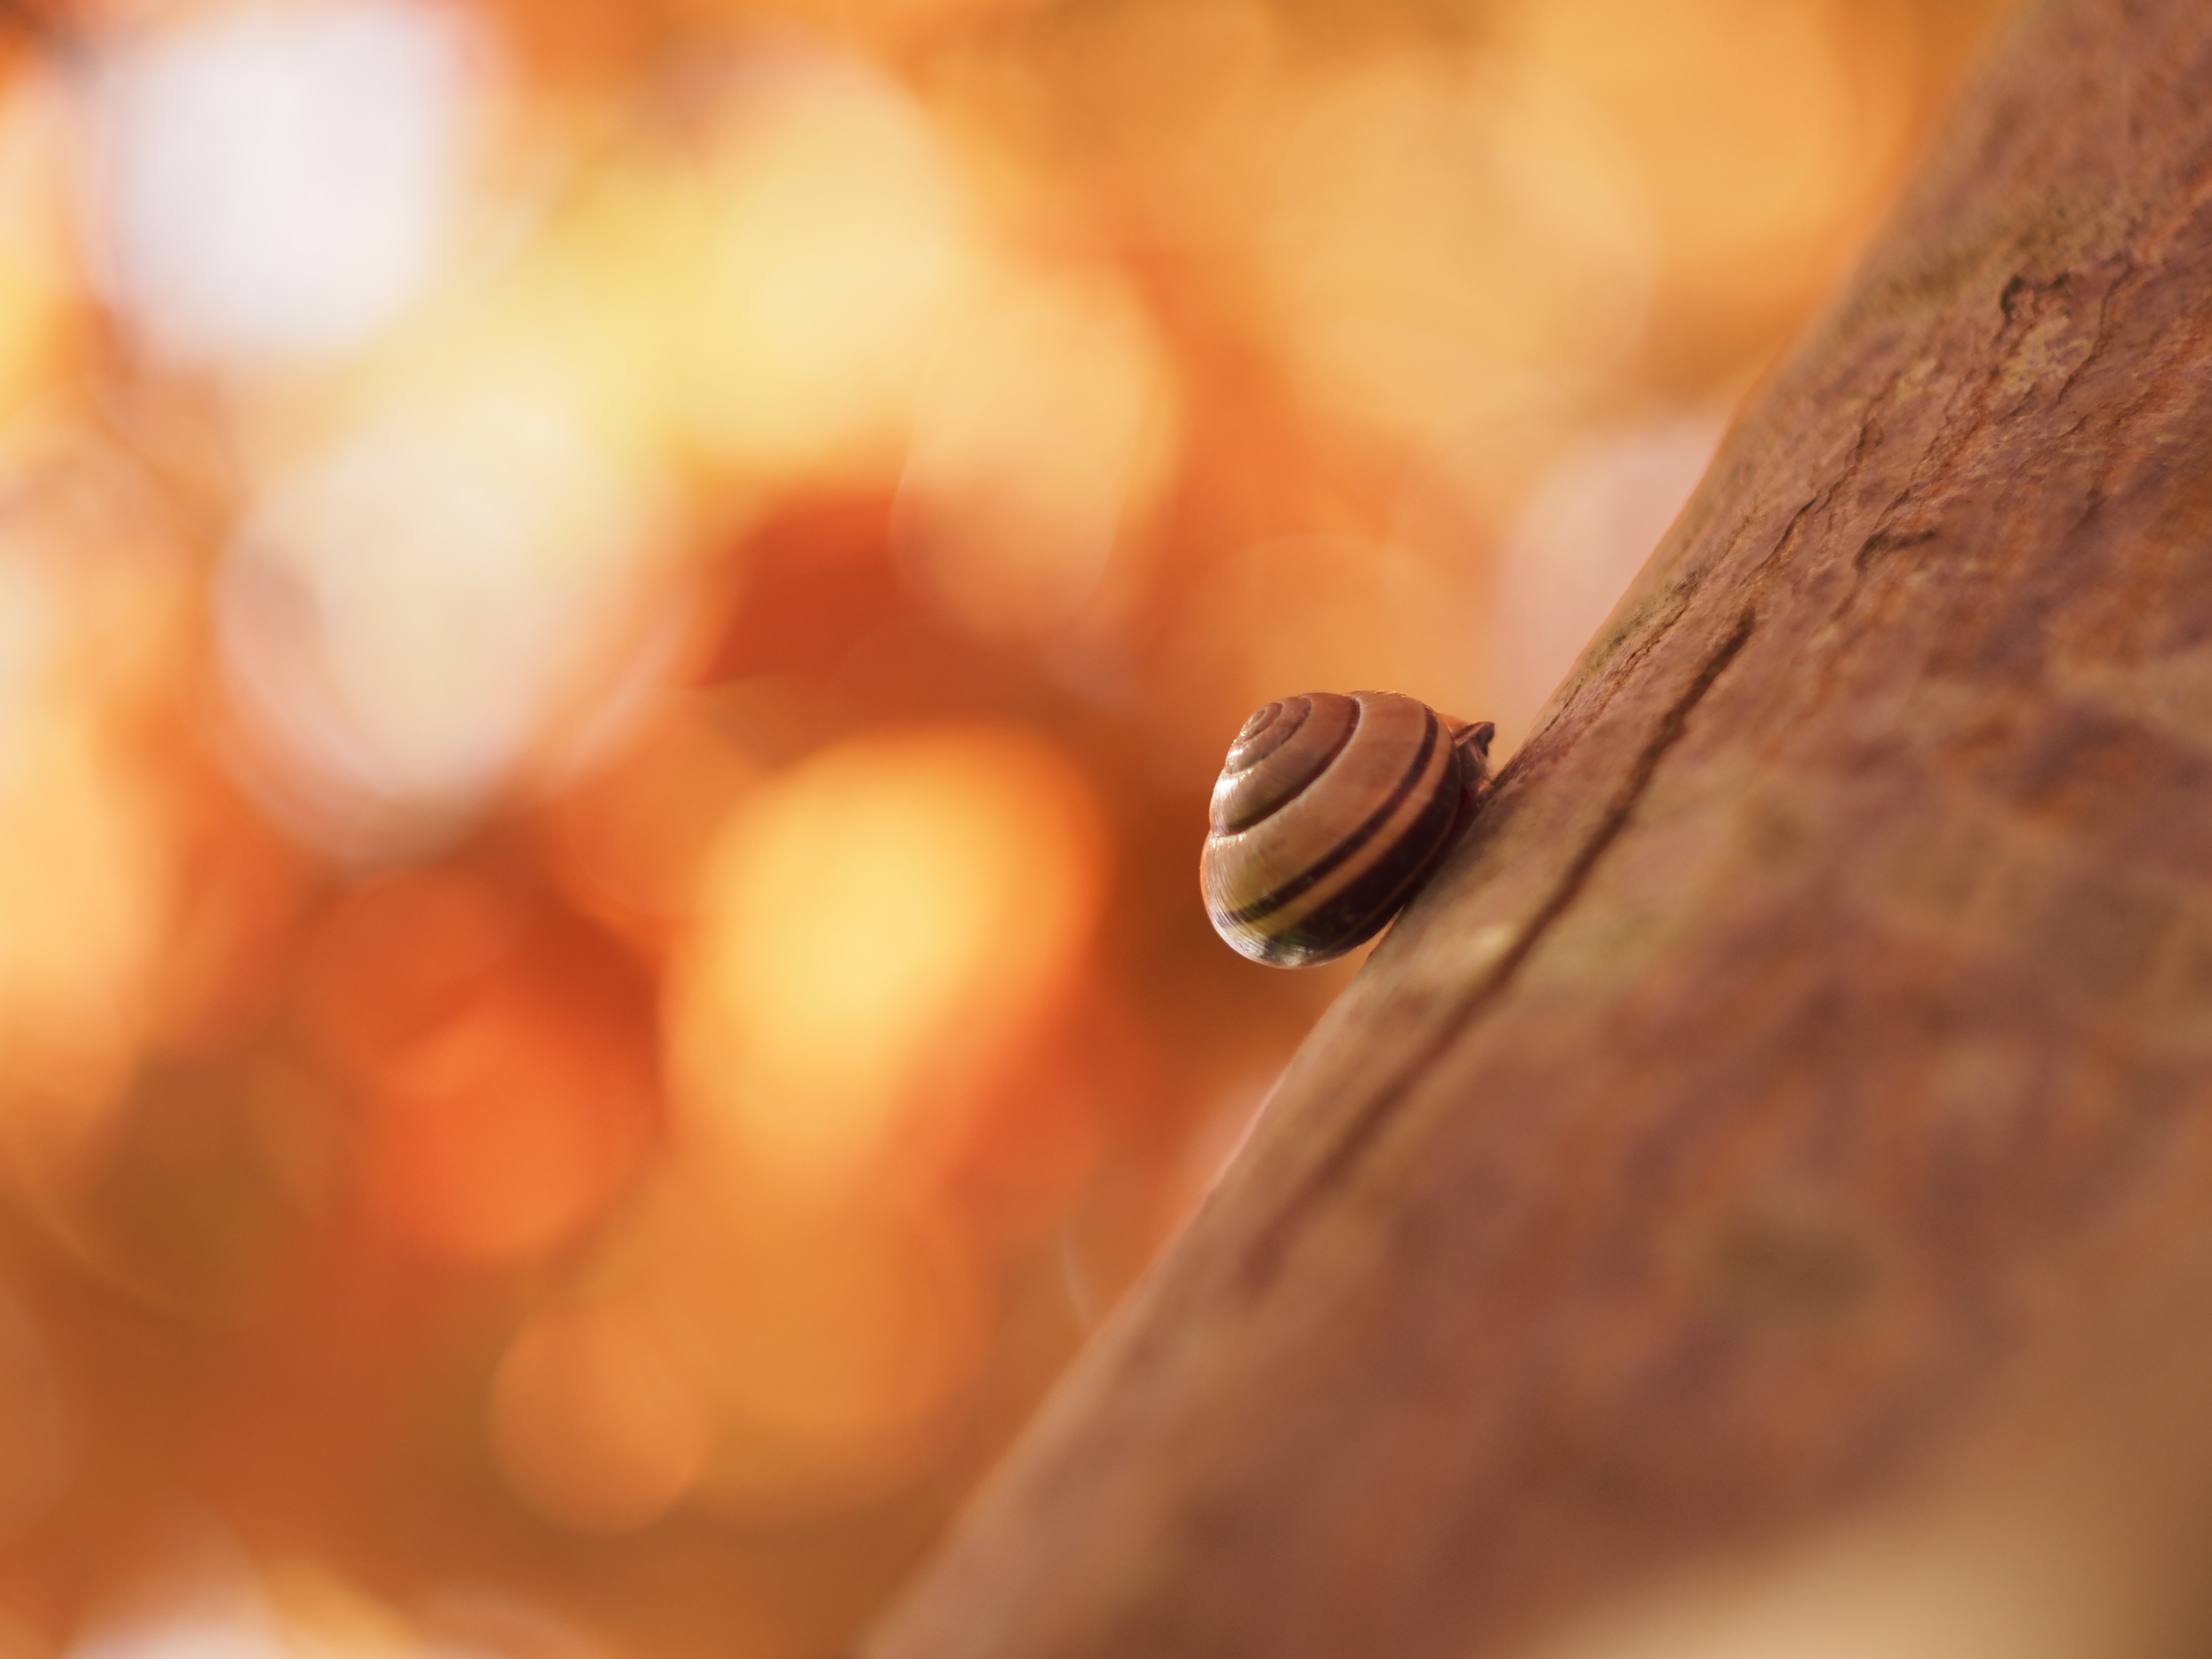
hand, branch, light, bokeh, plant, photography, sunlight, morning, leaf, flower, petal, reflection, red, color, autumn, close up, snail, depthoffield, helios442, mapletree, caracol, macro photography